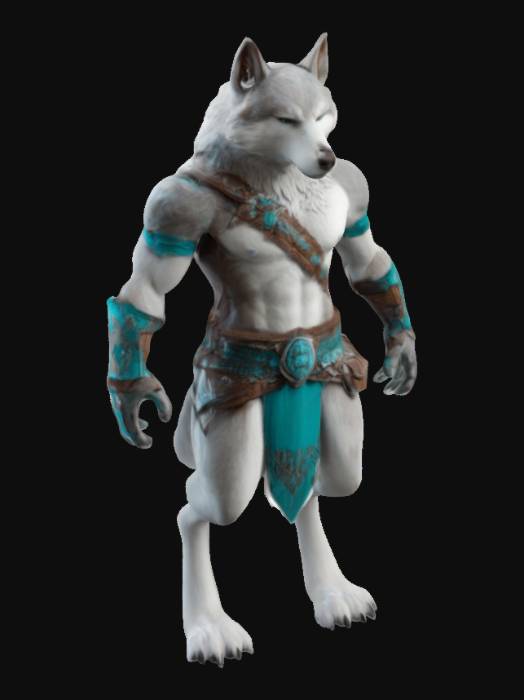
미적 점수 (1~10점): 8